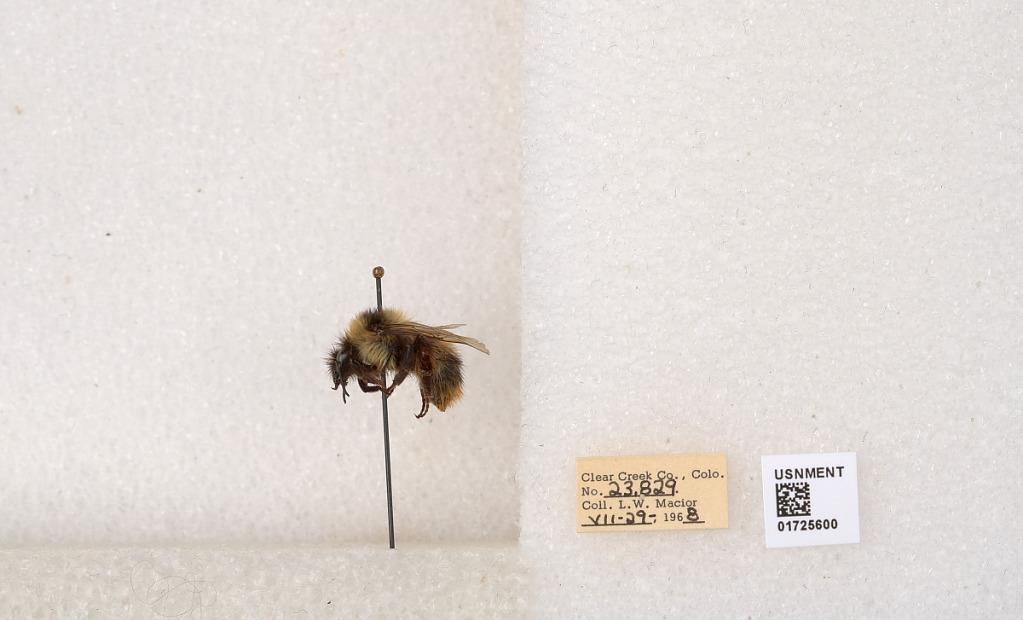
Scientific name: Bombus kirbyellus
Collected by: L. Macior
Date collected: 1968-7-29
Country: United States
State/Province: Colorado
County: Clear Creek
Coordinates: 39.6891, -105.644